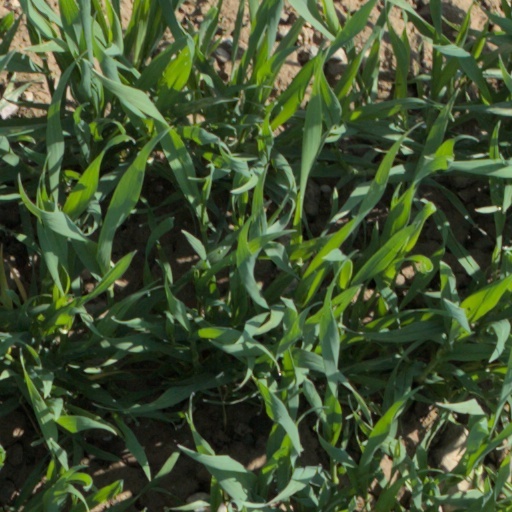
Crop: wheat